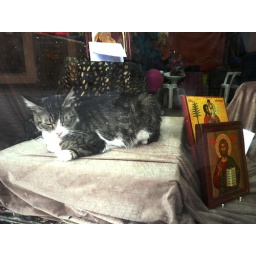
icon shop cat in the shop window